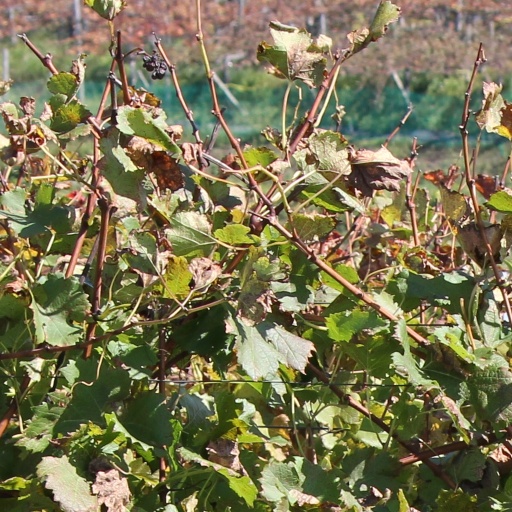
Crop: grape